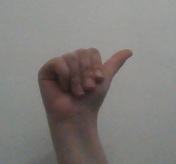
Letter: dhad